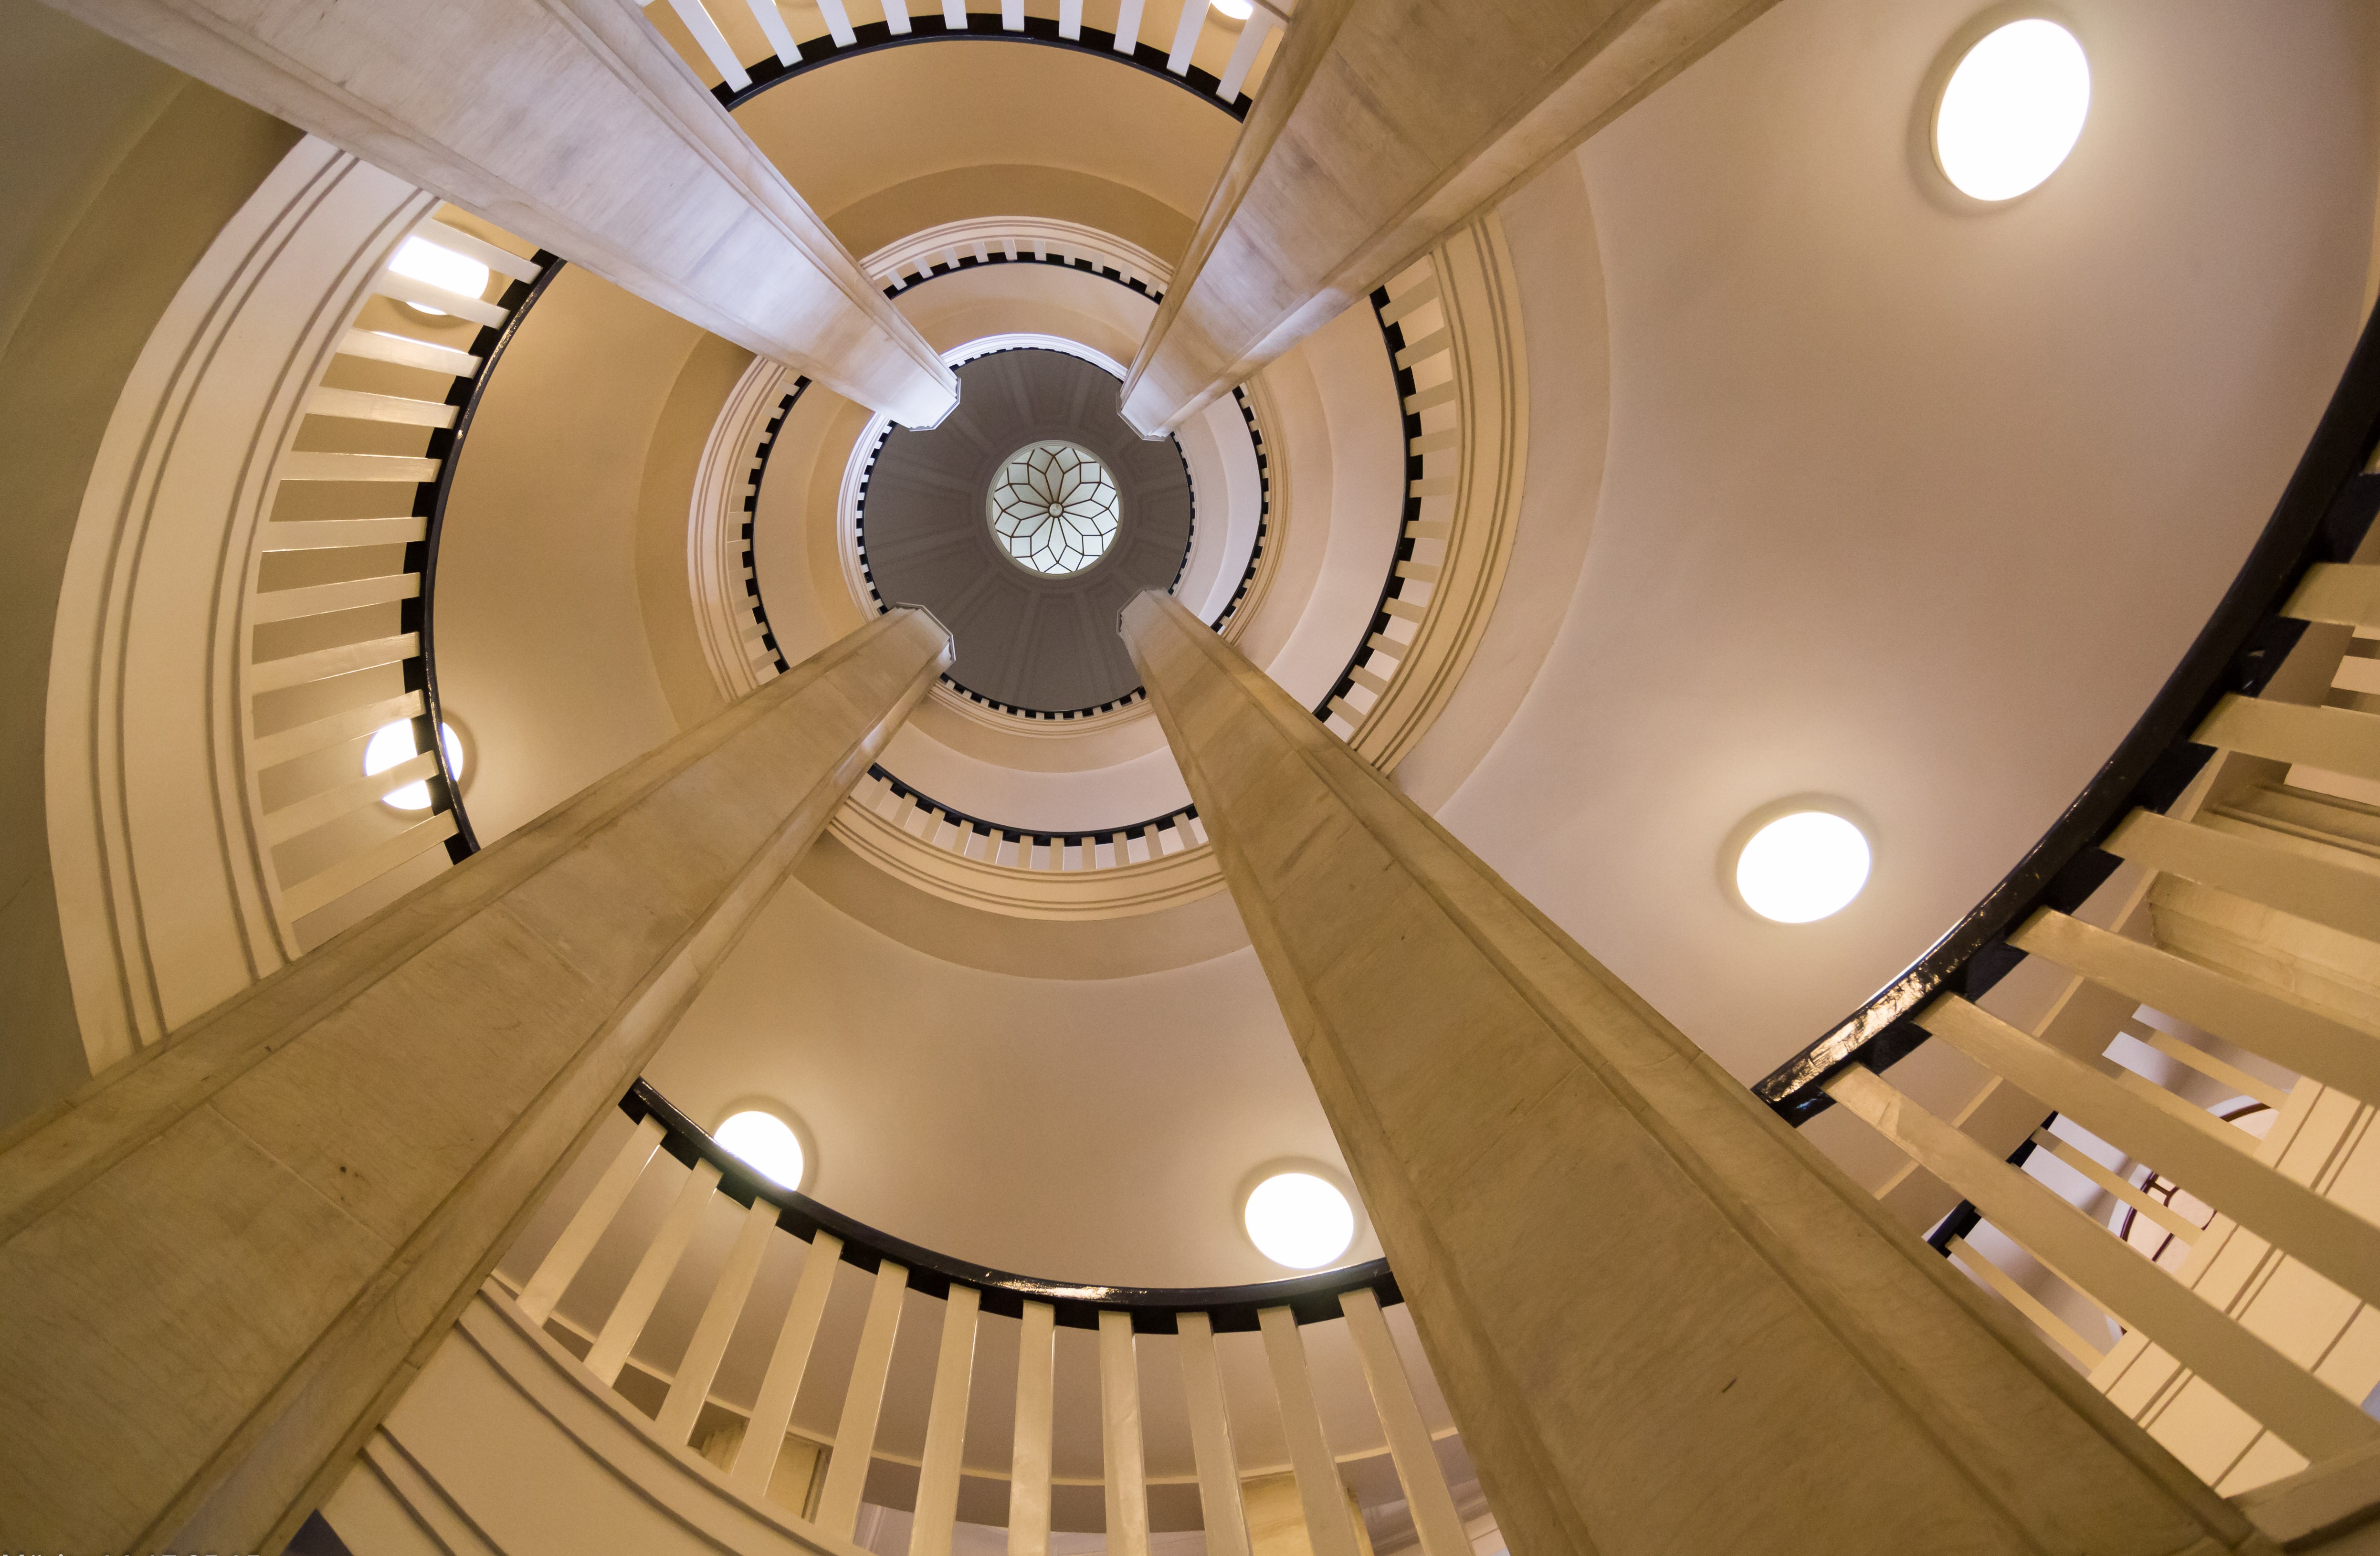
light, architecture, staircase, ceiling, railing, hall, castle, lighting, interior design, design, stairs, symmetry, tourist attraction, historically, daylighting